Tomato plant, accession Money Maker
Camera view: bottom (45 deg); turntable rotation: 60 degrees
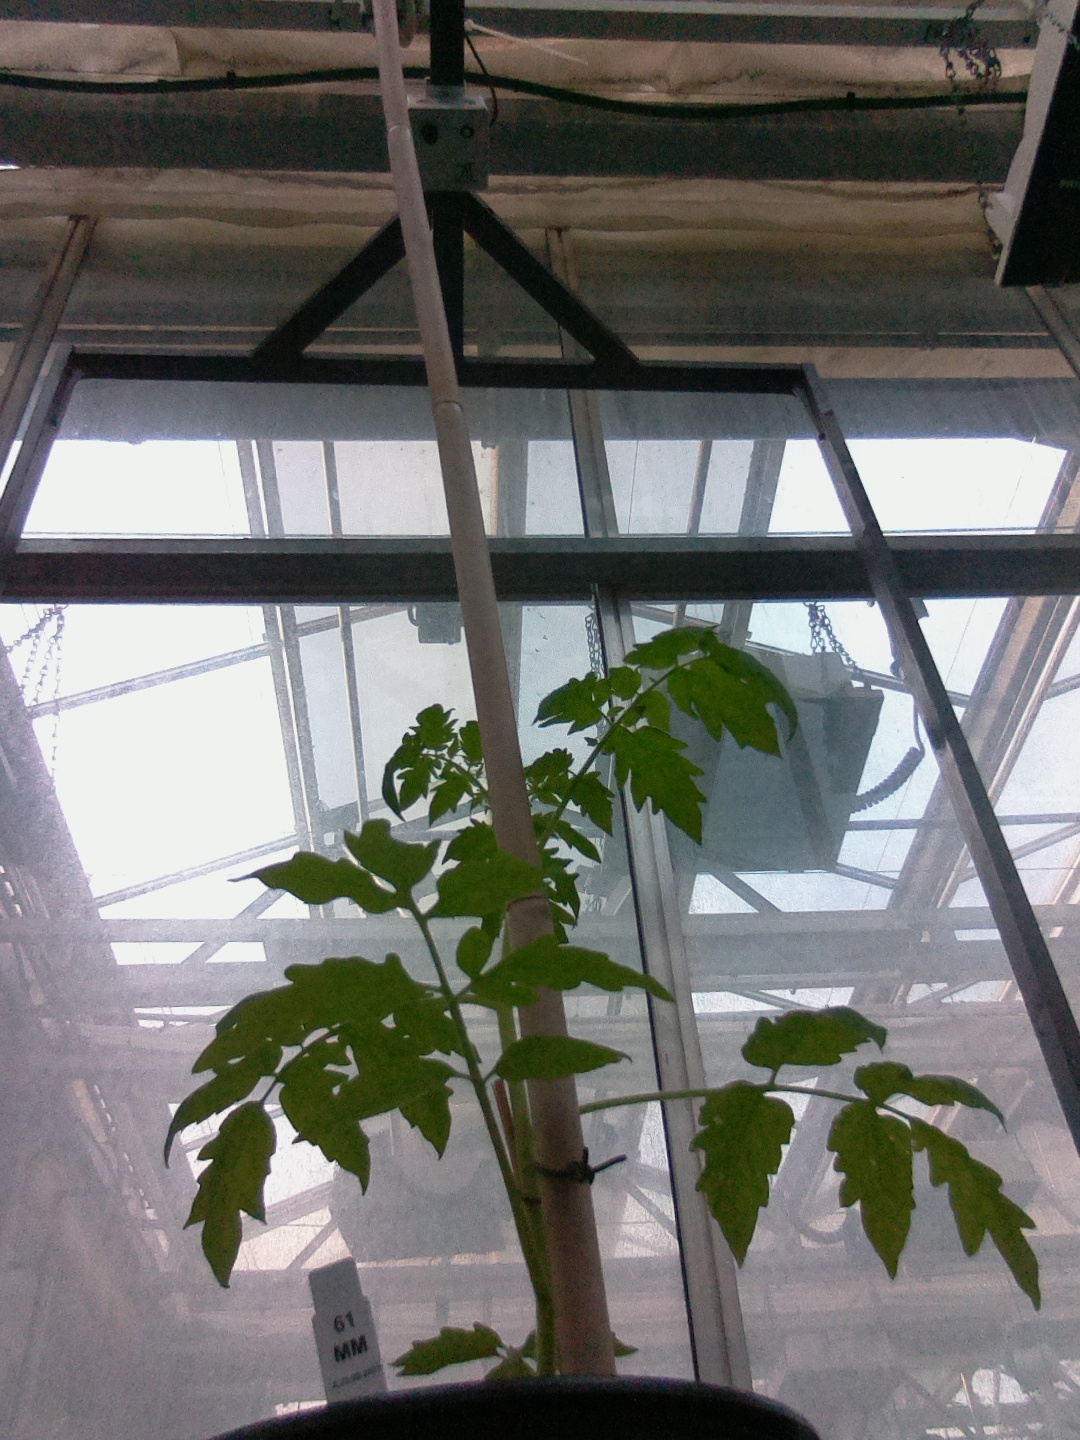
BBCH growth stage 13: 6 of true leaves visible